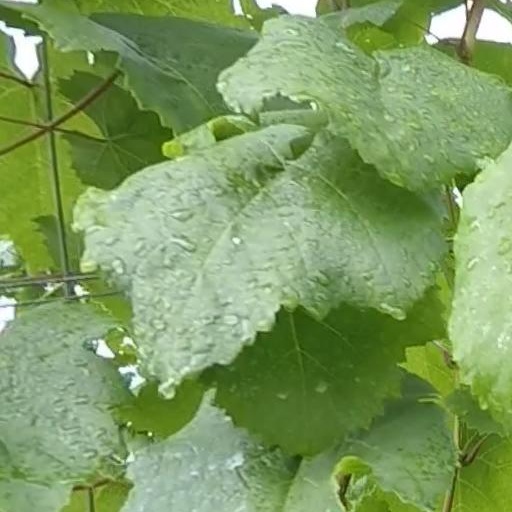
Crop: grape